Maathorneferure

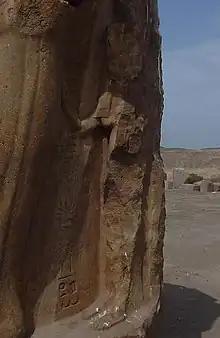
Maathorneferure at Tanis

Maathorneferure (Hieroglyphic: "Mȝʿt-Ḥr-nfrw-Rʿ", Maʿat-ḥōr-nefrurēʿ) was an ancient Egyptian queen, the Great Royal Wife of Ramesses II (1279–1213 BC, according to the standard "Low Chronology" for Egypt).